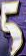
Number: 5